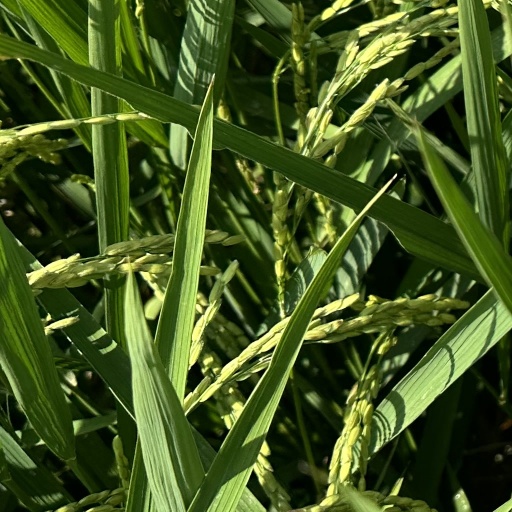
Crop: rice